Soccer in the United States

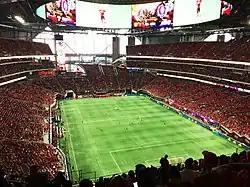
Orlando City SC at Atlanta United during a Major League Soccer game at the Mercedes-Benz Stadium in Atlanta in 2017

Major League Soccer (MLS) is the professional first-division league in the United States. As of the current 2025 season, it has 30 teams — 27 in the U.S. and 3 in Canada. MLS is currently the largest first-division professional soccer league in the world by number of teams. With careful cost controls and the construction of soccer-specific stadiums, some MLS clubs became profitable for the first time in the mid-2000s, and "Forbes" magazine found that three clubs were already valued at $40 million or more, with the Los Angeles Galaxy worth $100 million.